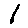
Label: 1